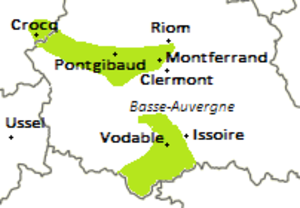
Dauphiné d'Auvergne.
Pontgibaud est une commune française dans le département du Puy-de-Dôme, en Auvergne-Rhône-Alpes.
Château-Dauphin est une forteresse médiévale de la ville de Pontgibaud en Auvergne-Rhône-Alpes.
Robert IV ou Ier Dauphin ou Dalfi d'Alvernha en occitan est né vers 1155 et mort le 23 mars 1234, ainsi appelé en souvenir de sa mère Marquise d'Albon, de la famille des Dauphins de Viennois. Il est le fils de Guillaume VII d'Auvergne dit le Jeune ou le Grand et de Marquise d'Albon de Viennois.
Vodable est une commune française, située dans le département du Puy-de-Dôme en région Auvergne-Rhône-Alpes. Proche du parc naturel régional des volcans d'Auvergne, c'est un village médiéval autour du pic volcanique sur lequel était édifié le château, fief des dauphins d’Auvergne.
Le Dauphiné d'Auvergne, est une région historique et une ancienne principauté féodale d'Auvergne.